V686 Coronae Australis

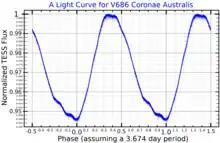
A light curve for V686 Coronae Australis, plotted from "TESS" data

V686 CrA is an α Canum Venaticorum variable that ranges from 5.25 to 5.41 within 3.674 days. It has been proposed that the rotation period of the star, and hence the true variability period, is 7.34 days, with two near-identical minima in the light curve. It is a member of the Scorpius-Centaurus association and the Local Association.